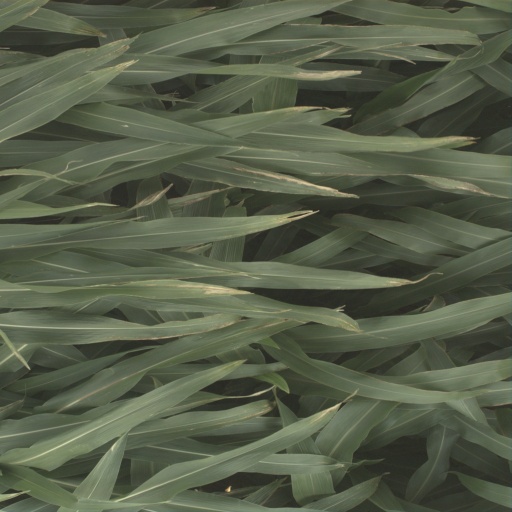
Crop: sorghum